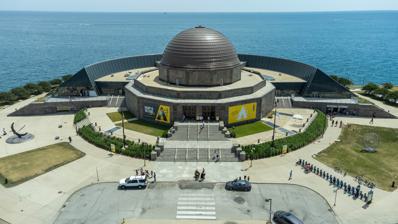
Building: Adler Planetarium
Country: United States of America
Year built: 1930
Astronomical museum in Chicago, Illinois United States historic place The Adler Planetarium U.S. National Register of Historic Places U.S. National Historic Landmark The planetarium in 2022 Location in central Chicago Location 1300 S. Lake Shore Drive Chicago , Illinois , United States Coordinates 41°51′59″N 87°36′24″W / 41.86639°N 87.60667°W / 41.86639; -87.60667 Built 1930 Architect Ernest Grunsfeld Jr. Architectural style Art Deco NRHP reference No. 87000819 Significant dates Added to NRHP February 27, 1987 Designated NHL February 27, 1987 The Adler Planetarium is a public museum in Chicago , Illinois, dedicated to astronomy and astrophysics . It was founded in 1930 by local businessman Max Adler . Located on the northeastern tip of Northerly Island on Lake Michigan , the Adler Planetarium was the first planetarium in the United States. It is part of Chicago's Museum Campus , which includes the John G. Shedd Aquarium and The Field Museum . The Planetarium's mission is to inspire exploration and understanding of the universe. The Adler Planetarium opened to the public on May 12, 1930. Its architect , Ernest A. Grunsfeld Jr., was awarded the gold medal of the Chicago chapter of the American Institute of Architects in 1931 for its design. In 1987, it was declared a National Historic Landmark . The Adler has three theaters, space science exhibitions, including the Gemini 12 space capsule, and a collection of antique scientific instruments and print materials. In addition, the Adler Planetarium hosts the Doane Observatory , a research-active public observatory. The planetarium is surrounded by sculptures including: Man Enters the Cosmos by Henry Moore (1980); Spiral Galaxy by John David Mooney (1998); and America's Courtyard by Ary Perez and Denise Milan. History of the Adler Adler Planetarium, 1930s Adler planetarium landmark marker Establishment In 1913, Oskar von Miller of the Deutsches Museum commissioned Carl Zeiss Works to design a mechanism that projects an image of celestial bodies onto a dome. This was achieved by Walther Bauersfeld and the invention became known as a planetarium when it debuted in 1923. Its popularity spread, and by 1929, there were fifteen planetariums in Germany, two in Italy, one in Russia, and one in Austria. Max Adler , a former executive with Sears, Roebuck & Co. in Chicago , Illinois , had recently retired to focus on philanthropic endeavors, primarily on behalf of musical and Jewish communities. However, after listening to a friend describe a Munich planetarium, Adler decided that a planetarium would fit in well within the emerging Museum Campus in Chicago. Adler visited the Munich planetarium with his cousin, architect Ernest Grunsfeld Jr., whom Adler commissioned to design the Chicago structure. He also learned about a sale of astronomical instruments and antiques by W. M. Mensing in Amsterdam , which he purchased the following year. The Mensing Collection became the focus of the Astronomical Museum. Adler offered $500,000 in 1928 for the construction of the first planetarium in the Western Hemisphere . The Adler Planetarium was originally planned as a part of the Museum of Science and Industry , pictured here. The planetarium was originally considered for the part of the Museum of Science and Industry , an endeavor led by Adler's brother-in-law Julius Rosenwald . Rosenwald was determined to convert the former Palace of Fine Arts of the 1893 World's Columbian Exposition into a museum but was struggling to manage the many required renovations. The delays caused Adler to look elsewhere for a location. The South Park Commissioners, the precursor to the Chicago Park District , had just completed Northerly Island , the first of five intended (but otherwise never executed) recreational islands that were to be consistent with Daniel Burnham 's 1909 Plan of Chicago . The Adler Planetarium and Astronomical Museum opened on Adler's birthday, May 12, 1930. The Chicago chapter of the American Institute of Architects awarded Grunsfield a gold medal for his design. The planetarium hosted the 44th meeting of the American Astronomical Society later that year. Timeline 1923 – Walther Bauersfeld, scientific director of the firm of Carl Zeiss in Jena, Germany, designs an optical projection device that effectively creates the illusion of a night sky . With this innovation, the modern planetarium is born. 1928 – Max Adler and architect Ernest Grunsfeld travel to Germany. Adler is so impressed by the modern planetarium that he donates funds to construct the first planetarium in the Western Hemisphere. Adler Planetarium original building exterior meets the new building renovation 1930 – Max Adler purchases the collection of A. W. Mensing at an auction in Amsterdam. This collection of antique scientific instruments provided the foundation for Adler's collection. The Adler Planetarium opened to the public on Max Adler's birthday, May 12. Phillip Fox , Ph.D., a professor of astronomy at Northwestern University , is appointed the Planetarium's first director. 1933 – The Century of Progress Exposition takes place on what is now the Museum Campus. 1941 – Philip Fox is deployed to the Army; Assistant Director Maude Bennot is appointed acting director of the Planetarium during his absence. 1952 – Max Adler dies. 1967 – The board of trustees is created to share in the responsibilities and management of the Adler Planetarium with the commissioners of the Chicago Park District . The Adler Planetarium refurbishes the building and replaces the original Zeiss projector with a new Mark VI Zeiss unit. 1973 – A new underground expansion opens to the public on May 12, 1973, Adler Planetarium's 43rd birthday. 1976 – The Board of Trustees assumes full management responsibility for the planetarium but continues to receive support from the Chicago Park District. 1977 – The Doane Observatory opens. 1991 – The museum unveils the results of the $6.5 million renovation project. After 23 years of leadership, Dr. Joseph M. Chamberlain retires. 1999 – The 60,000 square foot Sky Pavilion, designed by Lohan Associates of Chicago, opens to the public. The addition features four new exhibition galleries, including the historic Atwood Sphere and the Definiti (formerly StarRider) Theater. 2005 – Retired NASA Astronaut James A. Lovell Jr . serves as chairman of Adler's 75th-anniversary celebration. 2007 – The Adler unveils its new Space Visualization Laboratory, bringing the latest images of space science to the public. 2010 – The Adler begins transformation of the historic Sky Theater. The renamed Grainger Sky Theater opened in May 2011. At the time, the Grainger was the most technologically advanced dome theater in the world. Thomas Roszak Architecture designed the Clark Family Welcome Gallery using an LED-lit fabric and aluminum structure that includes educational interactive material projected on the fabric walls. 2012 – Paul H. Knappenberger Jr. Ph.D., announces his retirement after 21 years of service. 2013 – The Board of Trustees elects astrophysicist and academic leader Michelle B. Larson, Ph.D., as president and CEO. Dr. Larson becomes the Adler's ninth leader and the first female president. 2015 – Major upgrade of the Doane Observatory completed. Research The Adler Planetarium's Astronomy department and Webster Institute for the History of Astronomy conduct and publish research for both the scientific community as well as the general public. Adler astronomers possess expertise in many areas of astronomy as well as other closely related science fields. Their studies include planetary geology , star formation , gamma-rays, and telescope observing. Gemini 12 , the 1966 space capsule from the 10th and final mission of NASA's Project Gemini , flown by Jim Lovell and Buzz Aldrin Originally founded as the Webster Institute for the History of Astronomy, the Collections department cares for, studies, and interprets the planetarium collections. Since the opening of the Adler, the collection has grown to approximately 8,000 objects, books, works on paper, archival collections, paintings, and photographs. The Adler hosts archives from Derek J. de Solla Price , Michael J. Crowe , and Jim Lovell , as well as the largest collection of historic scientific instruments in the Western Hemisphere. The Space Visualization Laboratory (SVL) was inaugurated in 2007 to virtually explore the Universe. The Adler Citizen Science Department is also the U.S. headquarters of The Zooniverse , a citizen science platform and a global collaboration across several institutions that design and build citizen science projects. As of early 2014, the Zooniverse has engaged more than 1.1 million online volunteers as active scientists by discovering planets, mapping the surface of Mars , and detecting solar flares . Far Horizons is the Adler's high-altitude balloon program. Participants design, build, and launch experiments flown to heights above 100,000 feet (30,000 m) on high-altitude balloons. The program offers real-world opportunities for students and the community to participate in science, mathematics, physics, and engineering challenges. Opened in 1977, the Doane Observatory is the largest aperture telescope available to the public in the Chicago area. With its 20-inch (510 mm; 51 cm) diameter mirror, the Doane can gather over 5,000 times more light than an unaided human eye, allowing guests to see celestial objects like the Moon, planets, stars, and galaxies that are trillions of kilometers, if not many light years, away. The original telescope, a 16-inch (410 mm; 41 cm) Cassegrain reflecting telescope built by the Adler optical and machine shop staff, was retired in 1987 and replaced with the current telescope. In 2013, the Adler Planetarium undertook the first major renovation of the Doane Observatory. Completed in 2015, renovations included the addition of an indoor classroom, a restroom, accessible entry ramps, and telescope and technology upgrades. The Adler Planetarium is a member institution of the Large Synoptic Survey Telescope project. Theaters The Adler Planetarium features three domed theaters. The largest, the Grainger Sky Theater, has a dome that measures 21 metres (69 ft; 830 in) in diameter. In 2008, when funding for an advanced projection system was being debated in Congress, politician John McCain infamously characterized the upgrade as a new "overhead projector". Programs 'Adler After Dark', the Adler Planetarium's 21+ evening event, was voted "Best After Hours Event" of 2013 by the Chicago Reader and "Best Date Night" by Chicago Parent. Guests at Adler After Dark have open museum access, themed programs, sky shows and views of the Chicago skyline. 'Astro Overnights' give families a chance to spend a night under the stars at the Adler. Guests have open museum access, a sky show and educational programming. The Astronomy Department at the Adler presents current topics in astronomy through a quarterly lecture series. The Adler hosts quarterly 'Hack Days', intended to encourage software developers, designers, scientists, engineers, artists and people who just like to create and build, to work together to solve problems. Participants at the Adler's summer camps build rockets, launch high-altitude balloons, and explore the edge of space. The Adler's hands-on summer camps are designed for children ages 5–14. See also List of museums and cultural institutions in Chicago List of planetariums Museum Campus Spiral Galaxy (sculpture) List of astronomical observatories Notes